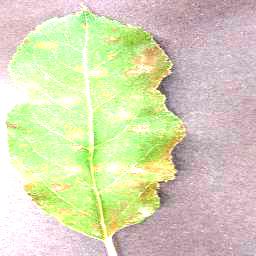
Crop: apple
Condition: cedar_rust